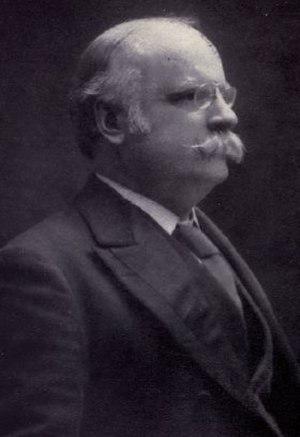
Charles Joseph Doherty fut un avocat, directeur de banque et homme politique fédéral du Québec.